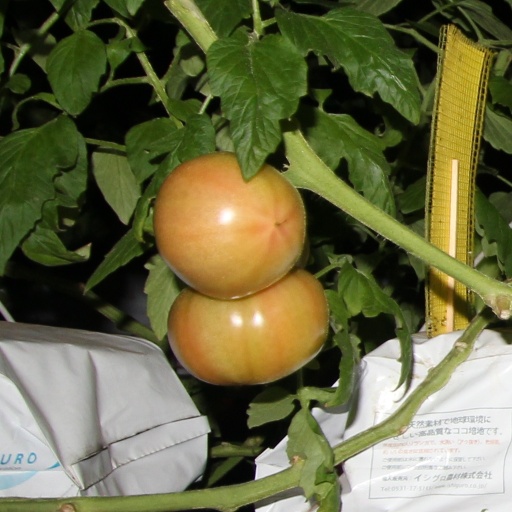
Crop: tomato